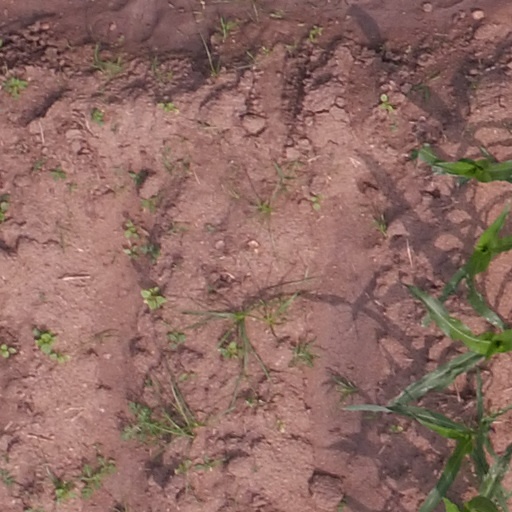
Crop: maize; corn